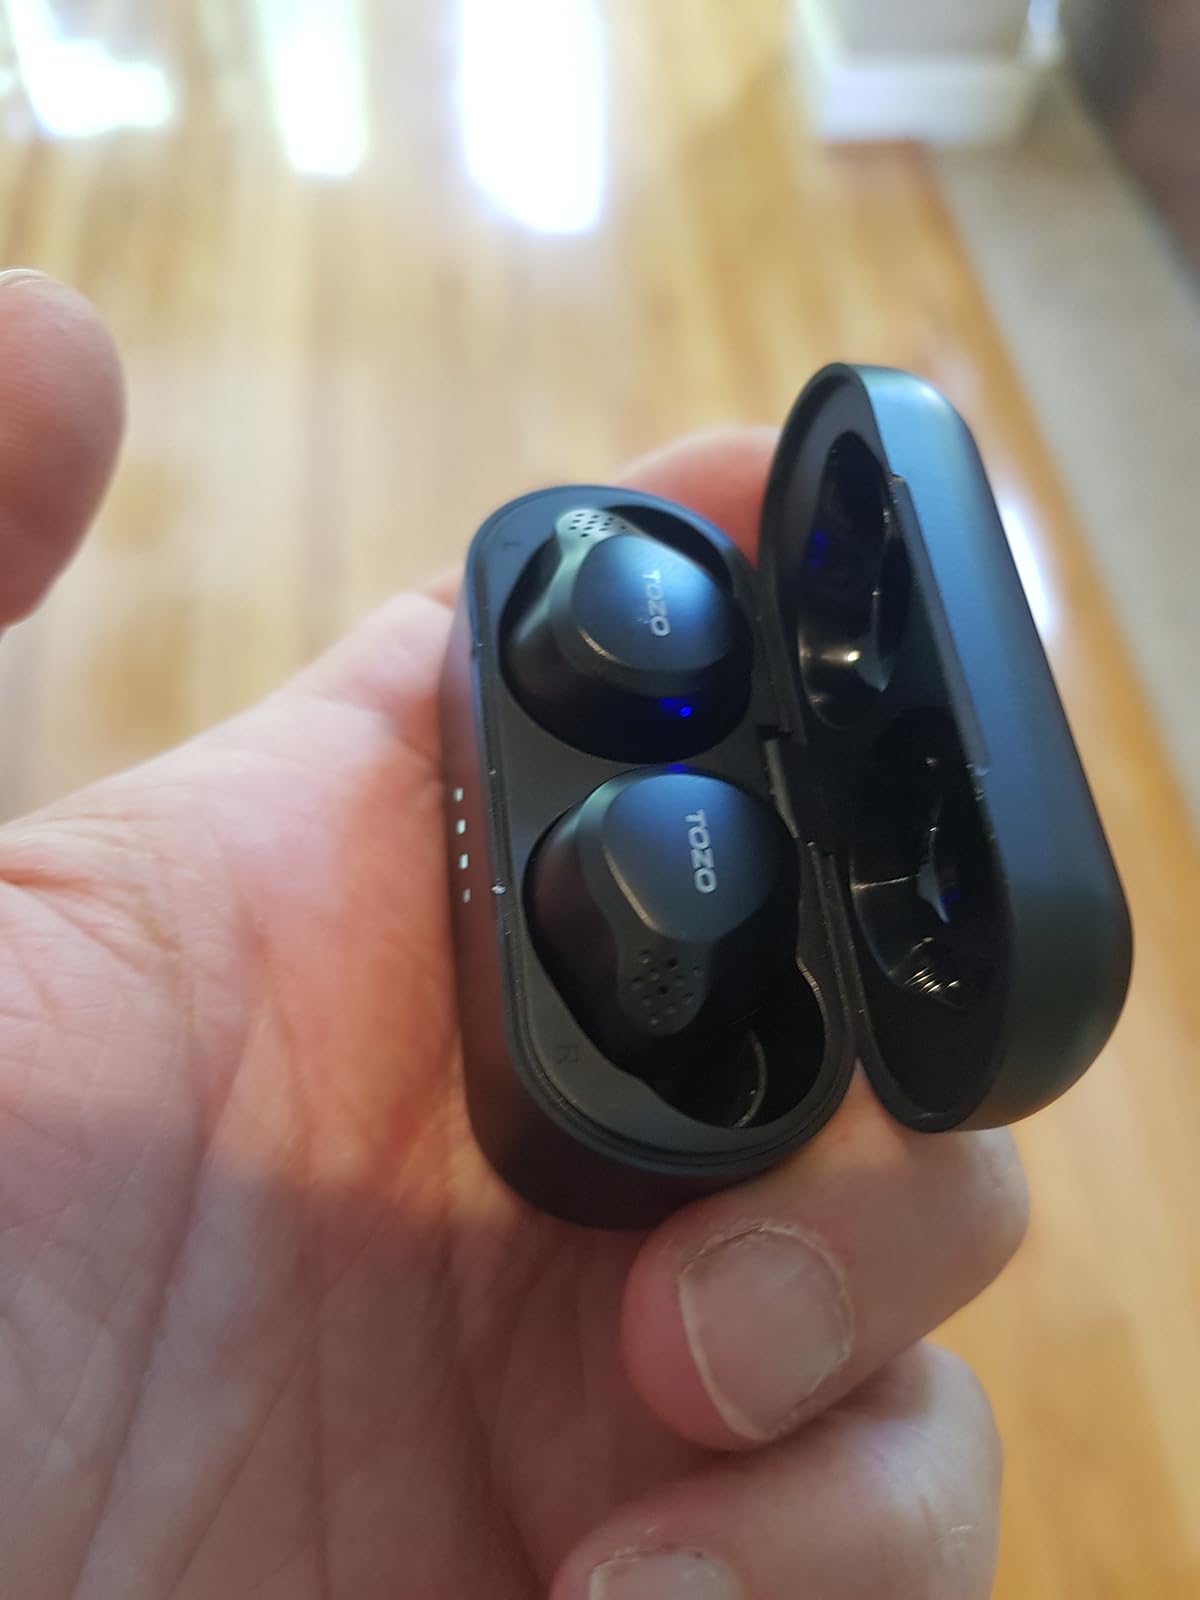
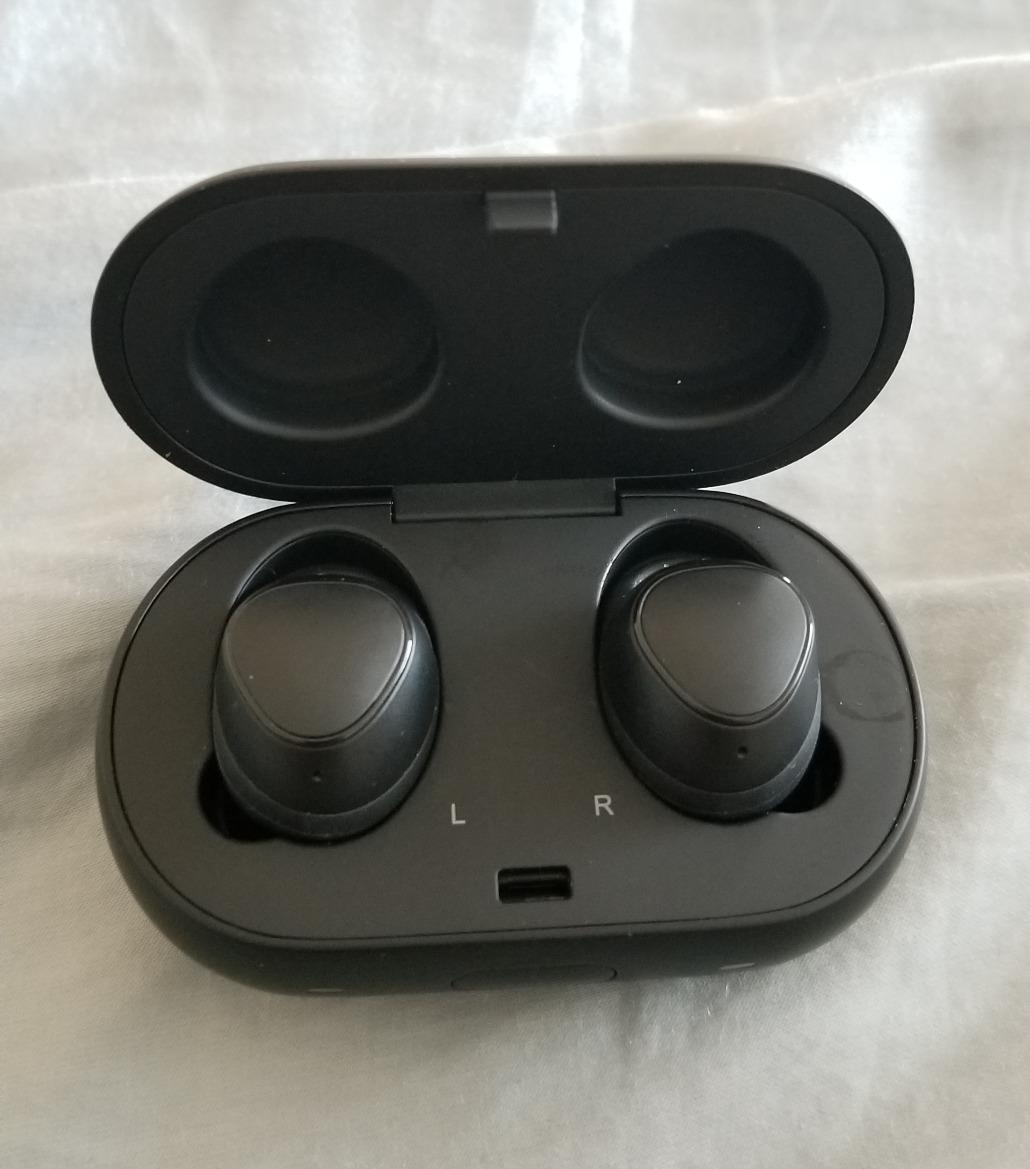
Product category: earbuds
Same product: no